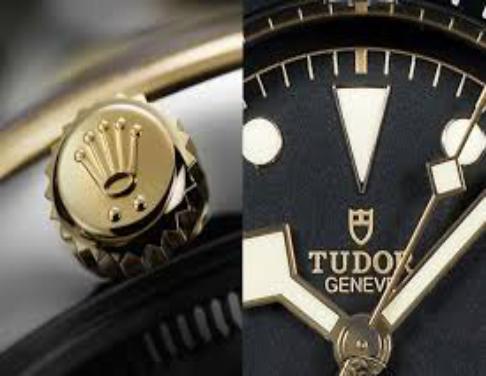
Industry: Clothes